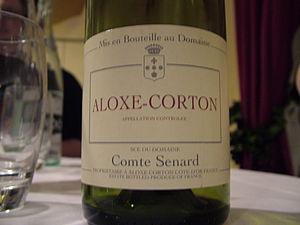
L’aloxe-corton est un vin français d'appellation d'origine contrôlée, produit dans une large partie des communes d'Aloxe-Corton, de Ladoix-Serrigny et de Pernand-Vergelesses, en Côte-d'Or.